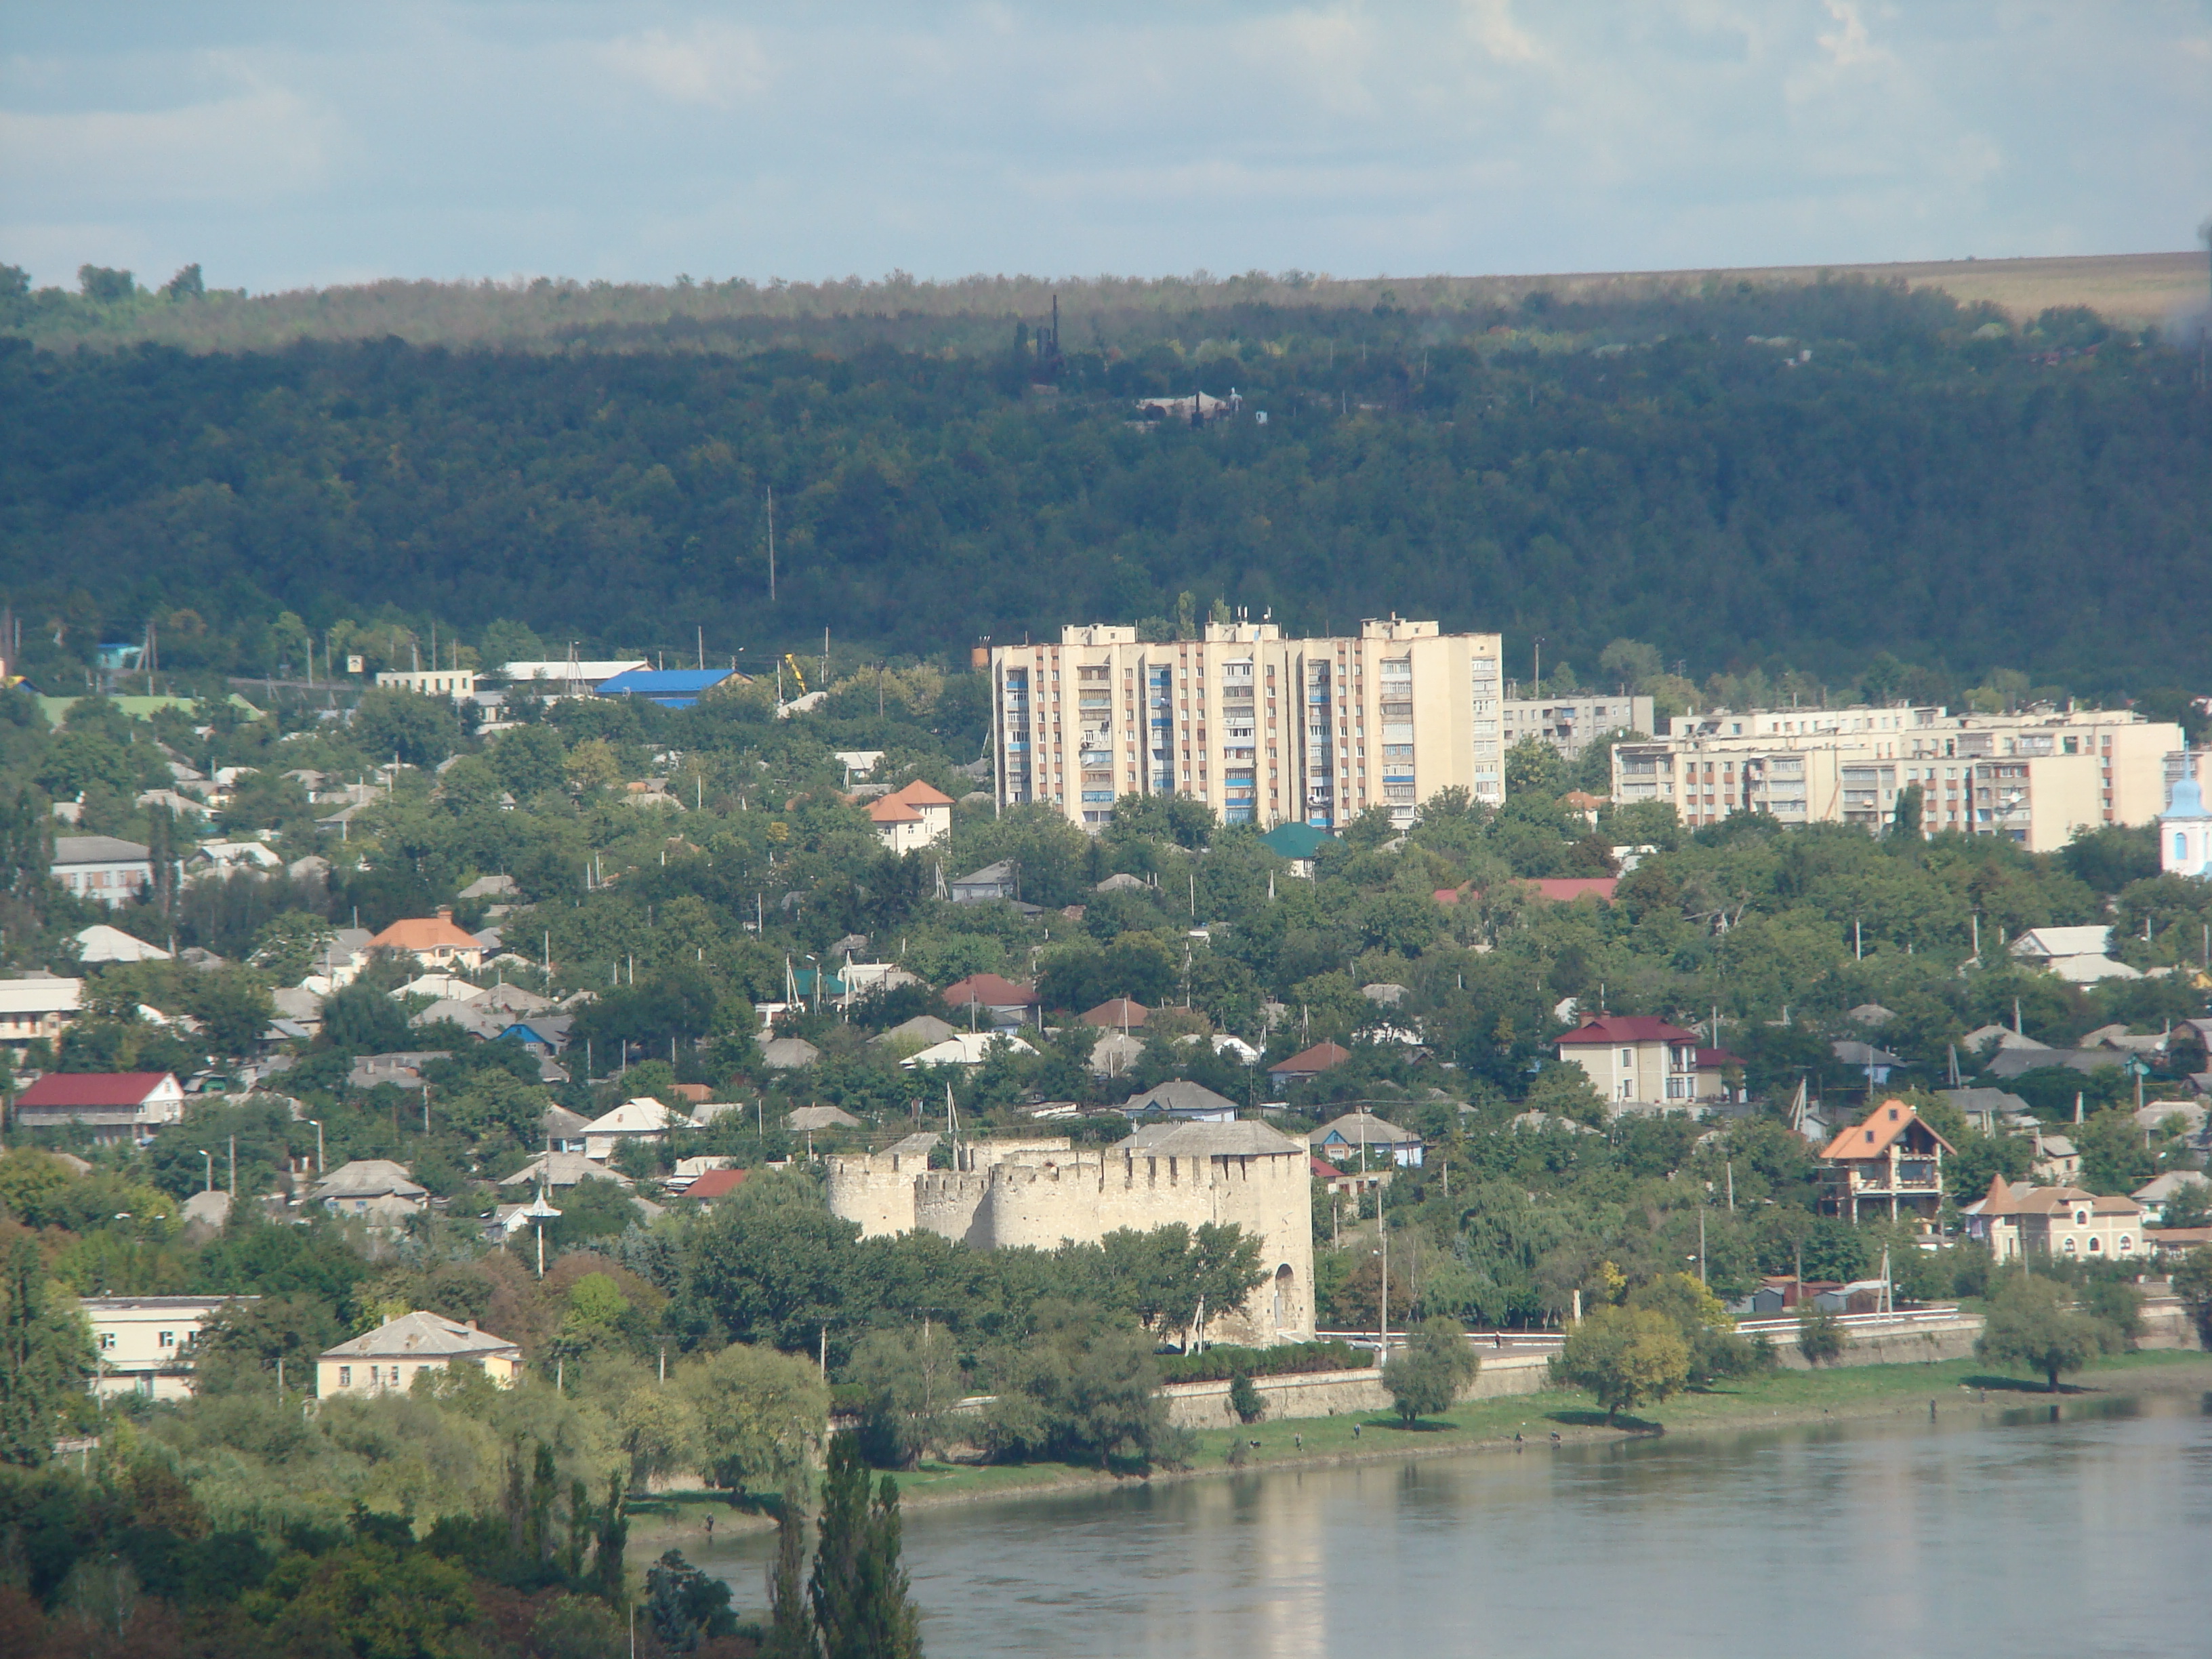
sea, skyline, photography, hill, town, city, river, cityscape, panorama, downtown, travel, tourism, sony, dsch9, moldova, soroca, bird's eye view, aerial photography, residential area, geographical feature, human settlement